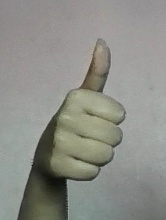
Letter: aleff